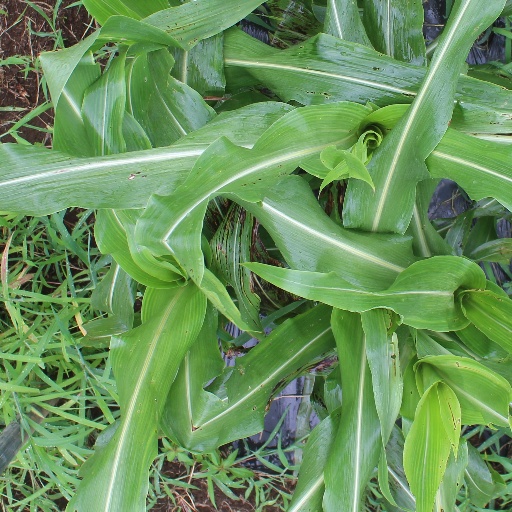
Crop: sorghum